Tree of 40 Fruit

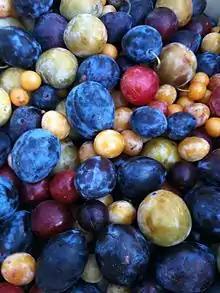
The variety of fruit, harvested from one of the trees in one week, in August 2011

, Van Aken had produced 16 Trees of 40 Fruit, installed in a variety of private and public locations, including community and university gardens, museums, and private collections. Locations include Newton, Massachusetts; Pound Ridge, New York; Short Hills, New Jersey; Bentonville, Arkansas; and San Jose, California. He has plans to populate a city orchard with the trees.